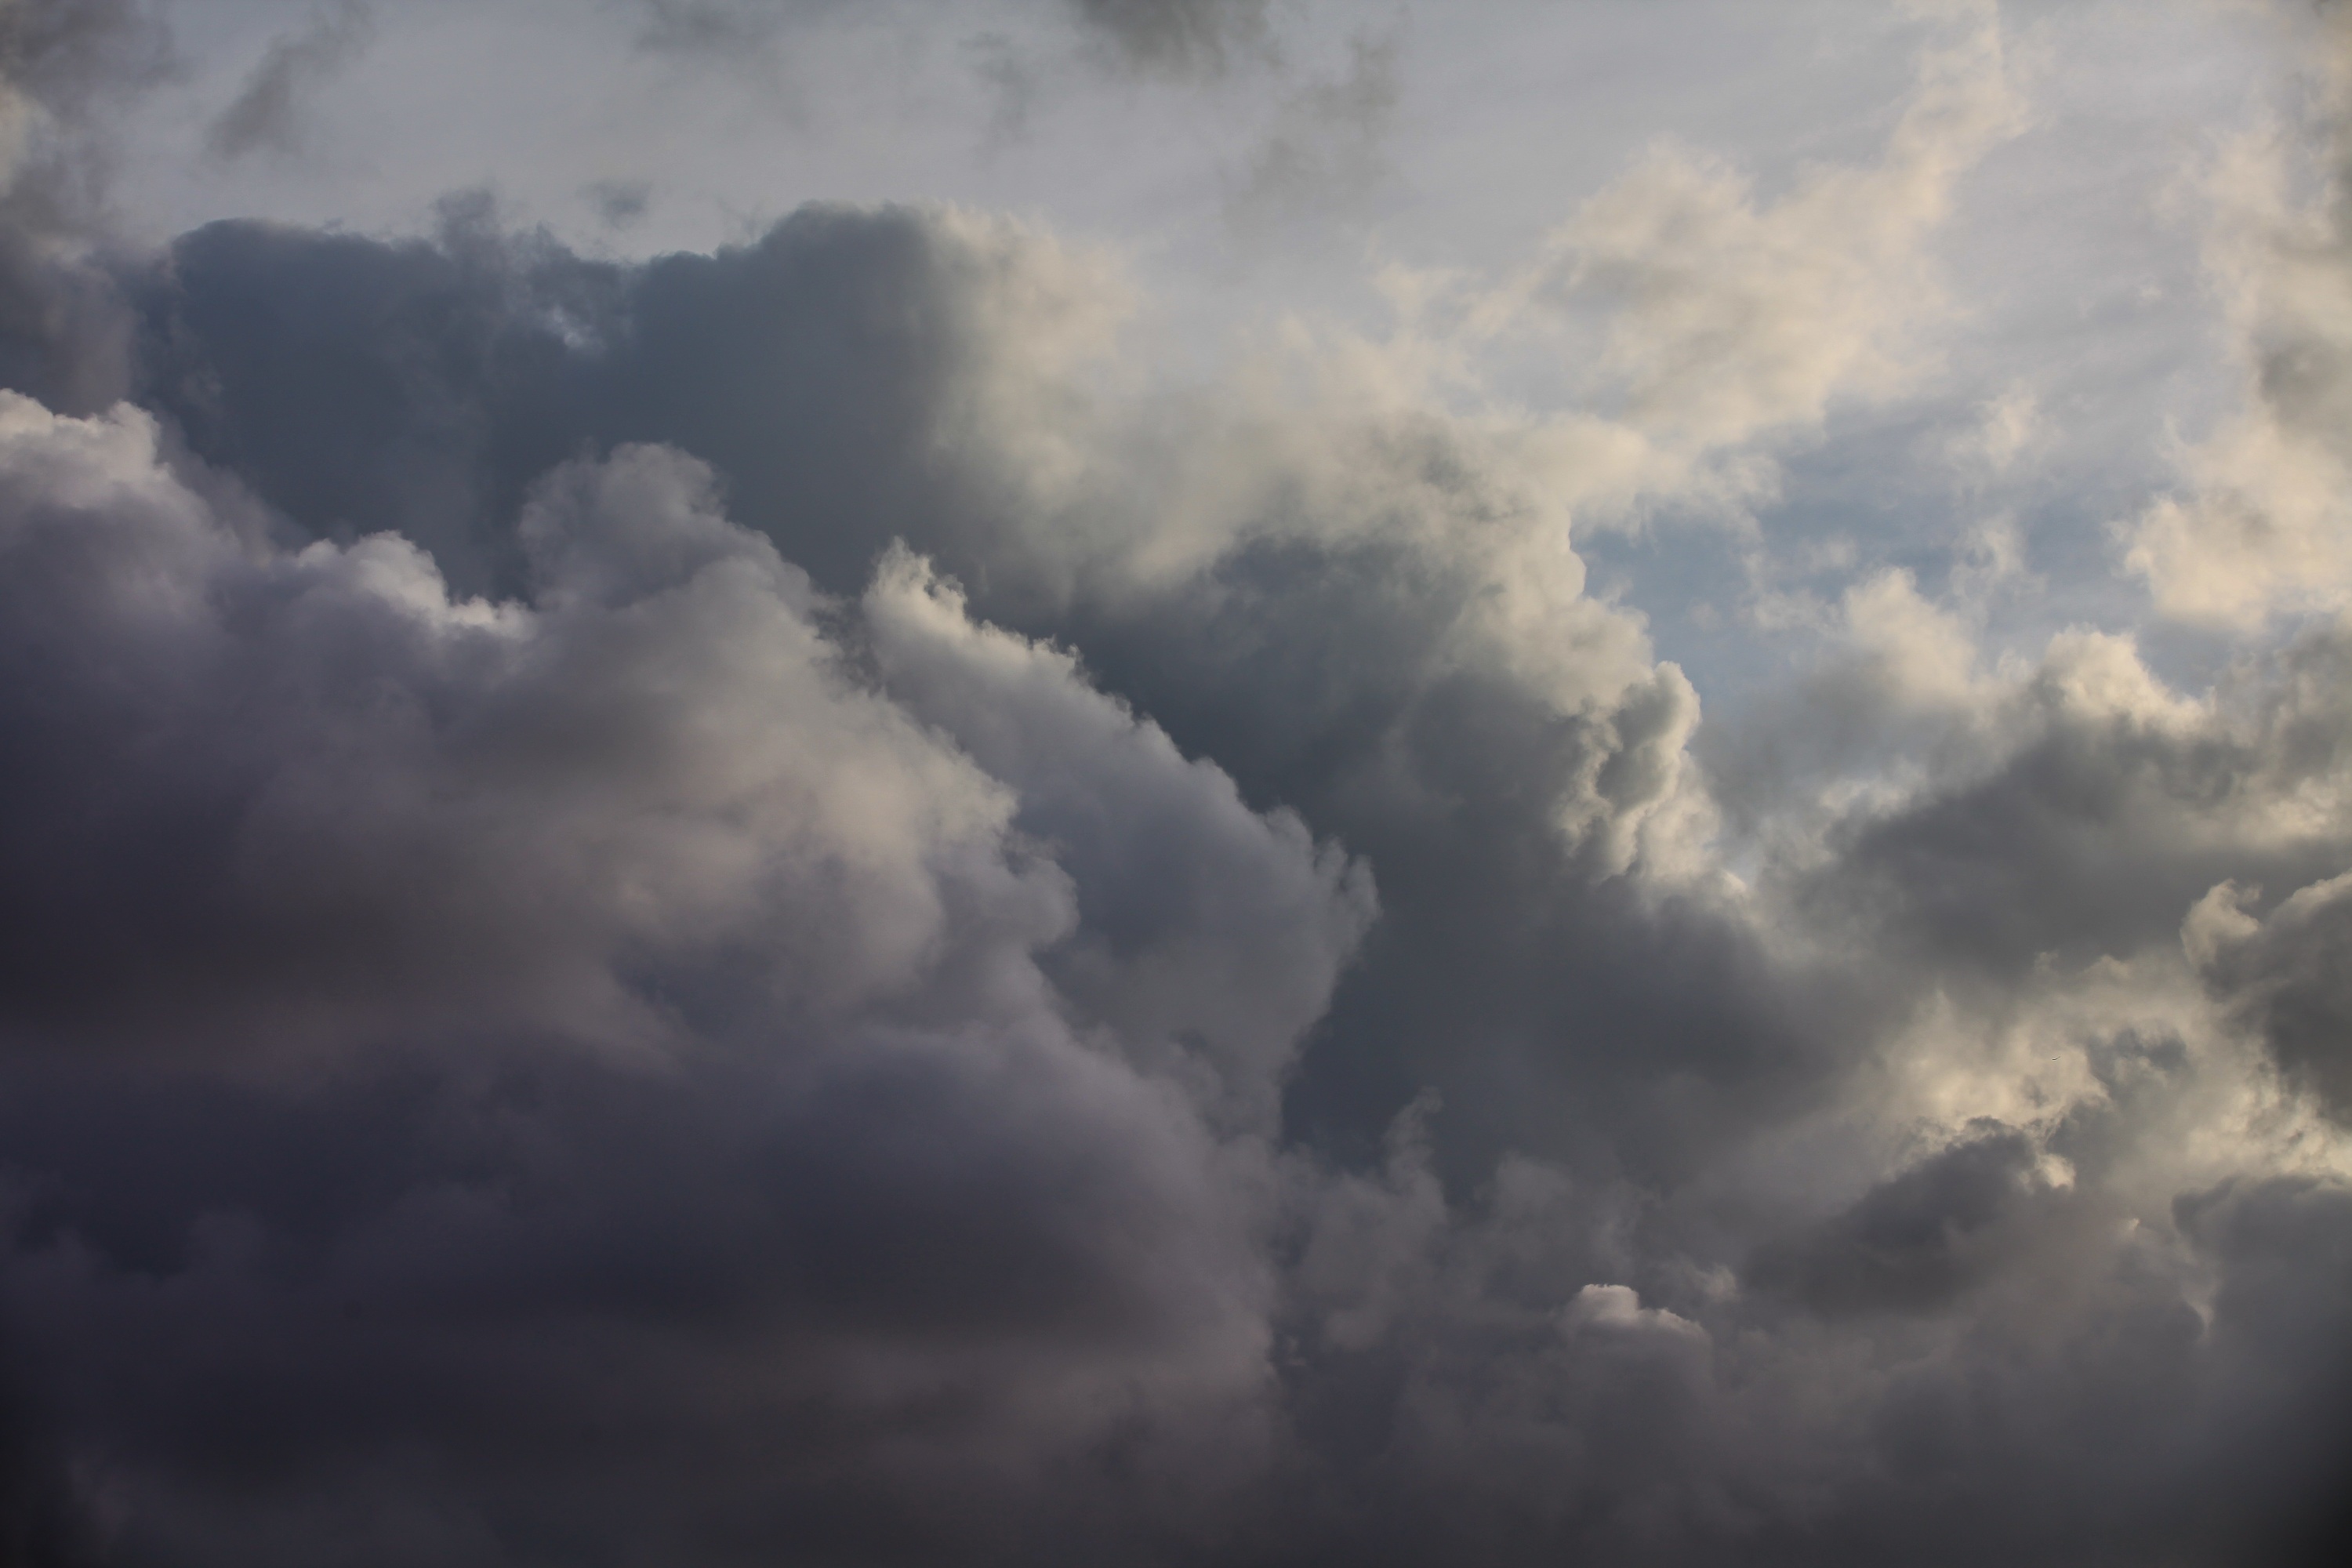
landscape, nature, outdoor, light, cloud, sky, white, air, atmosphere, summer, environment, pattern, spring, high, fluffy, heaven, scenic, color, natural, space, weather, storm, cumulus, blue, season, cloudscape, sunny, daylight, bright, thunderstorm, day, sky clouds, white clouds, meteorological phenomenon, sky background